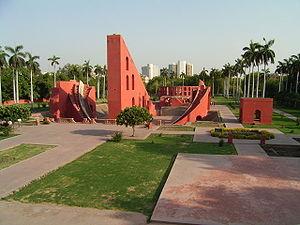
L'histoire des sciences indiennes s'étend de la civilisation de la vallée de l'Indus jusqu'à l'Inde moderne. Elle se déroule presque conjointement à la chronologie des sciences chinoises.